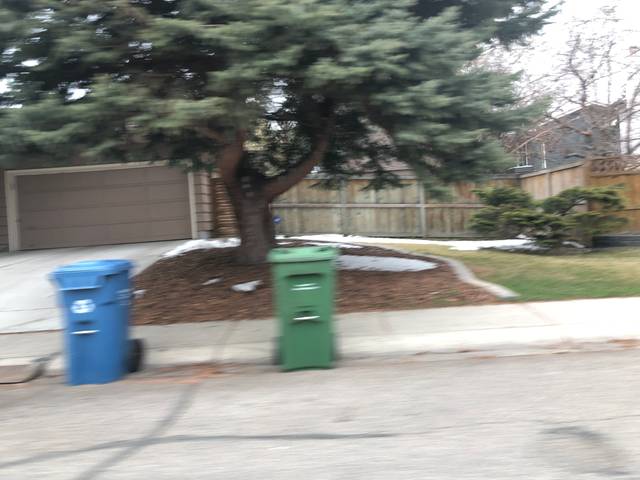
Region: Canada
Coordinates: 50.94, -114.055